Mountain Parkway Byway

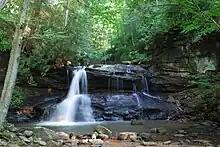
Upper Falls at Holly River State Park

Located near the spring are a shelter, picnic table, and stone fireplace. This shelter is being used as a rest stop along the Mountain Parkway Byway.